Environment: real
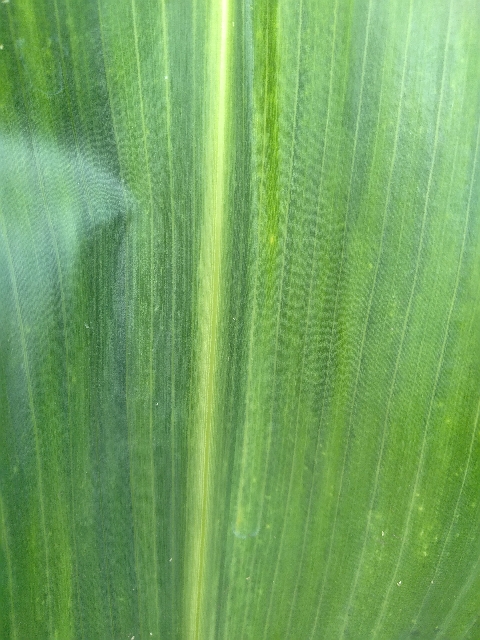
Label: lethal_necrosis